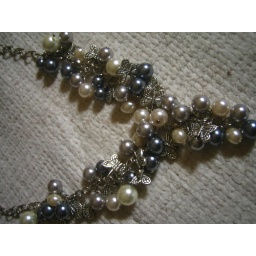
Y-necklace in blue, grey and white pearls with butterfly inserts